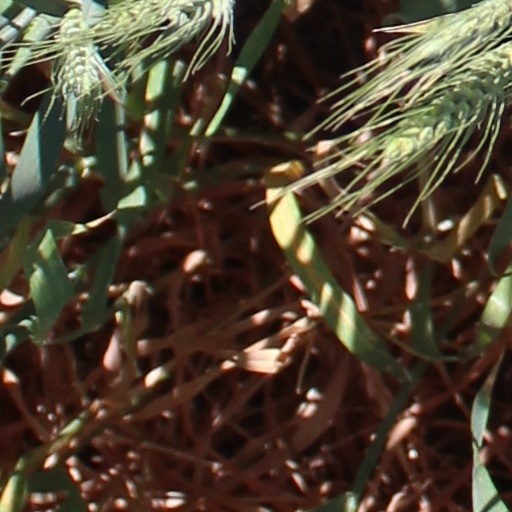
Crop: wheat